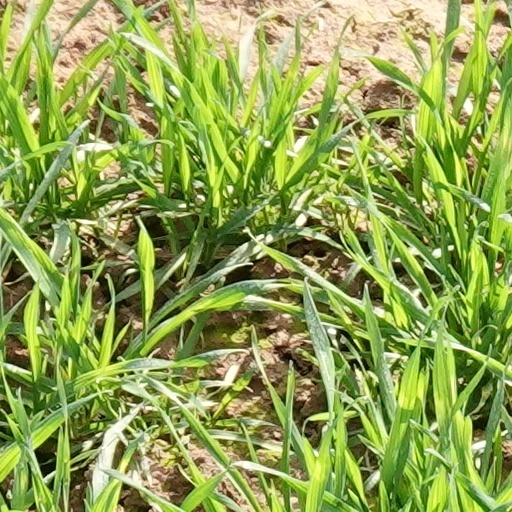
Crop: wheat